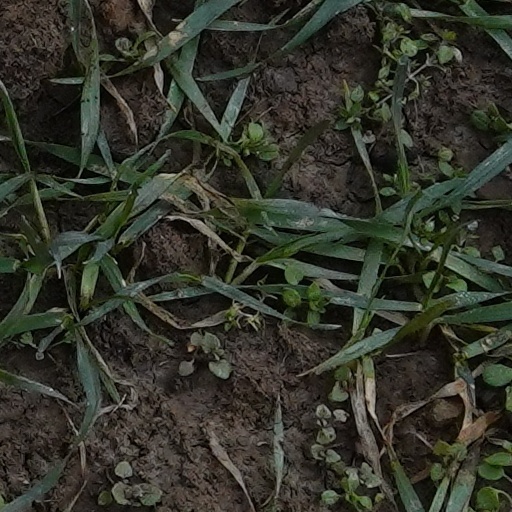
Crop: wheat